Fiat 1100 (1937)

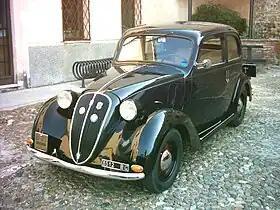
A Fiat 508 C

The Fiat 1100 is a small family car produced from 1937 to 1953 by the Italian car manufacturer Fiat. It was introduced in 1937 as Fiat 508 C or Balilla 1100, as a replacement for the Fiat 508 Balilla. Under the new body the 508 C had more modern and refined mechanicals compared to the 508, including independent front suspension and an enlarged overhead valve engine.